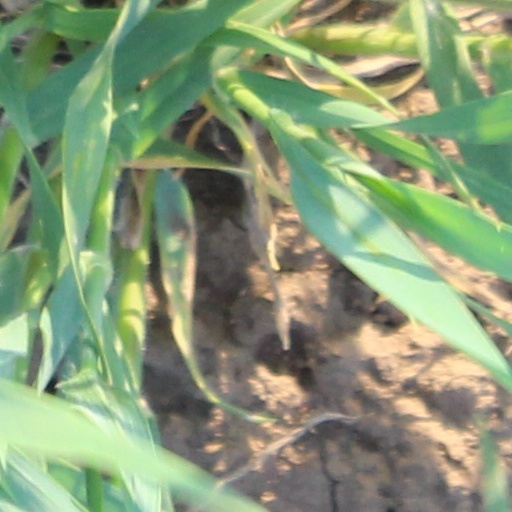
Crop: wheat